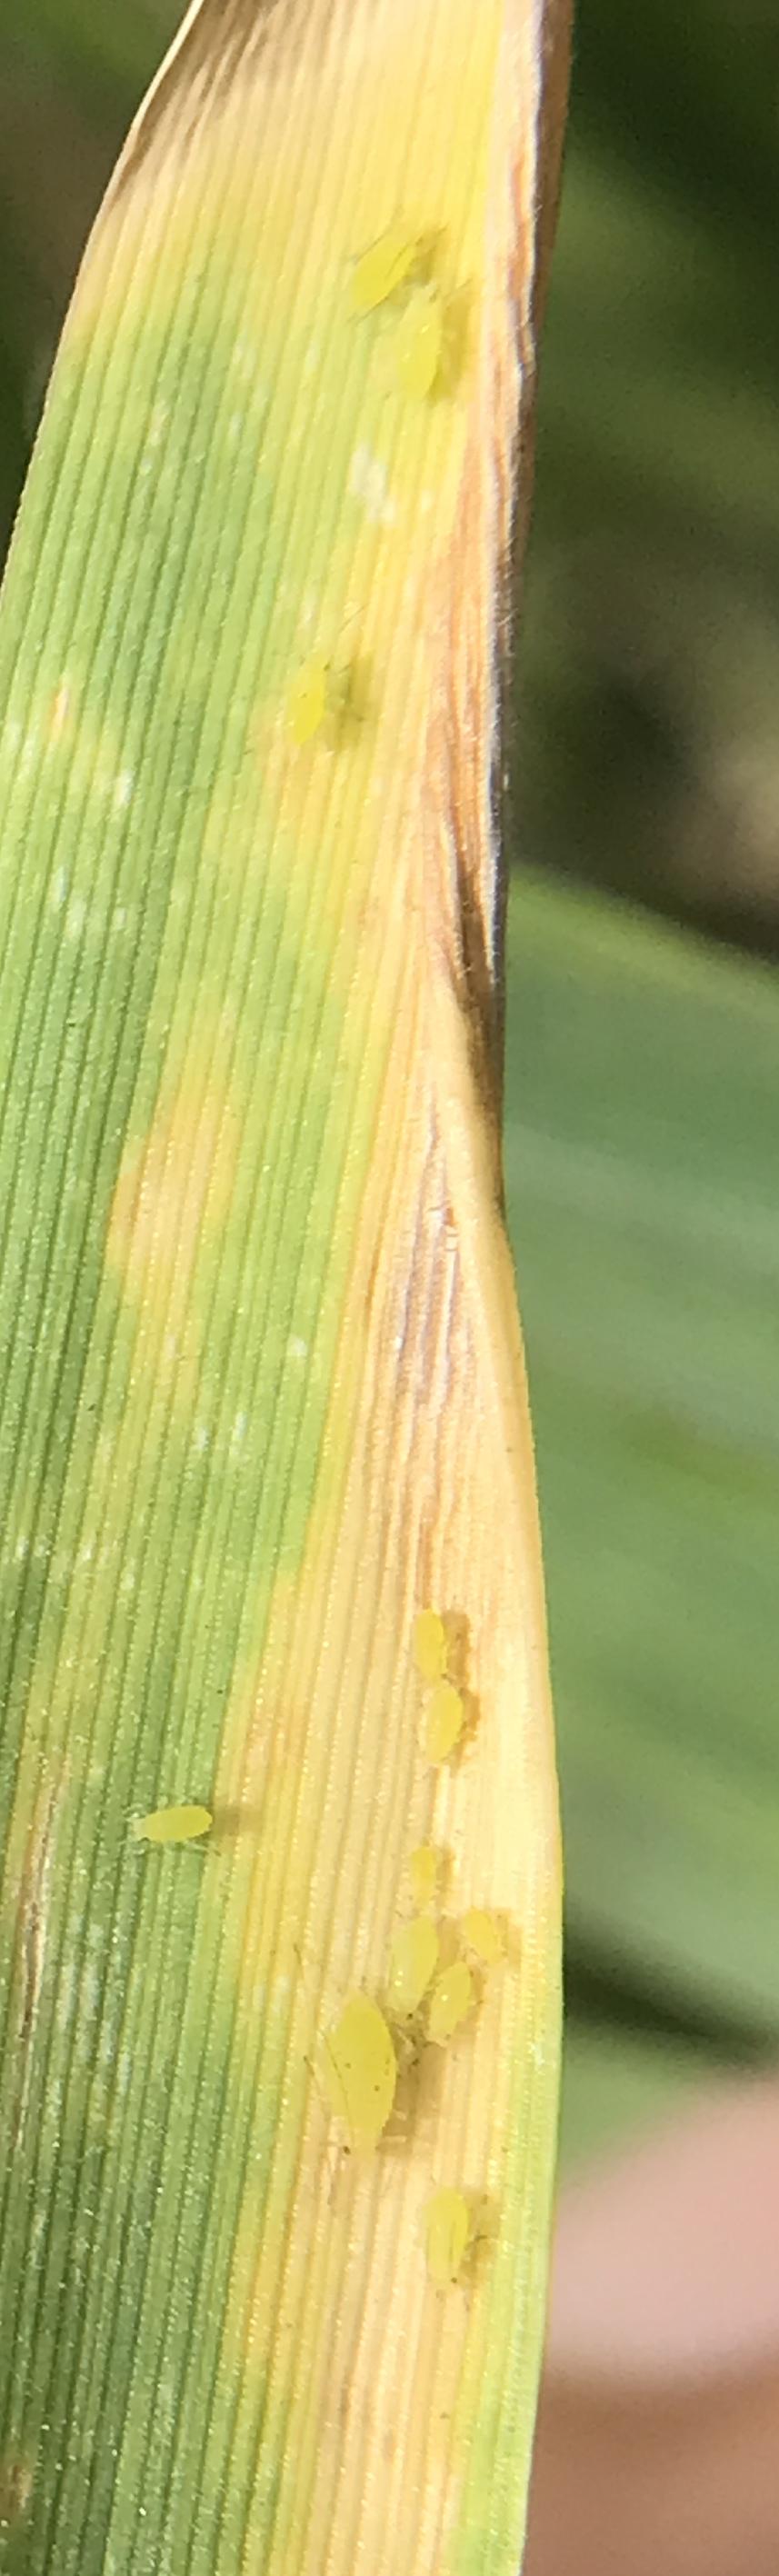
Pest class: cereal_grass_aphid